Suk Suk

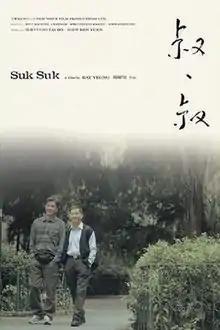
Theatrical release poster

Suk Suk (the title means "Uncle" in Cantonese) is a 2019 Hong Kong drama film written and directed by Ray Yeung. It presents the story of two secretly homosexual married men in their twilight years. The film was selected to compete in the "Panorama" section at the 70th Berlin International Film Festival.